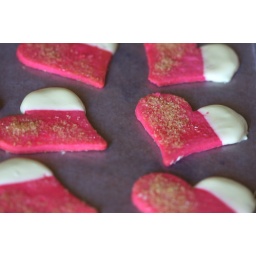
pink hearts dressed in white chocolate